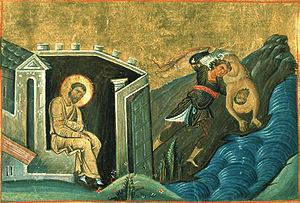
Les livres de Samuel forment une partie de la Bible. Ils racontent les événements survenus pendant une période de l'histoire de l'Israël antique allant de la naissance du prophète Samuel jusqu'à peu avant la mort du roi David, ce que la tradition situe au Xᵉ siècle av. J.-C.
Lucien d'Antioche est un prêtre, saint et martyr. L'Église catholique le célèbre le 7 janvier. On dit qu'il était un adepte de l'Arianisme.